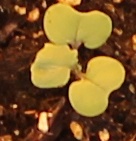
Label: Canola